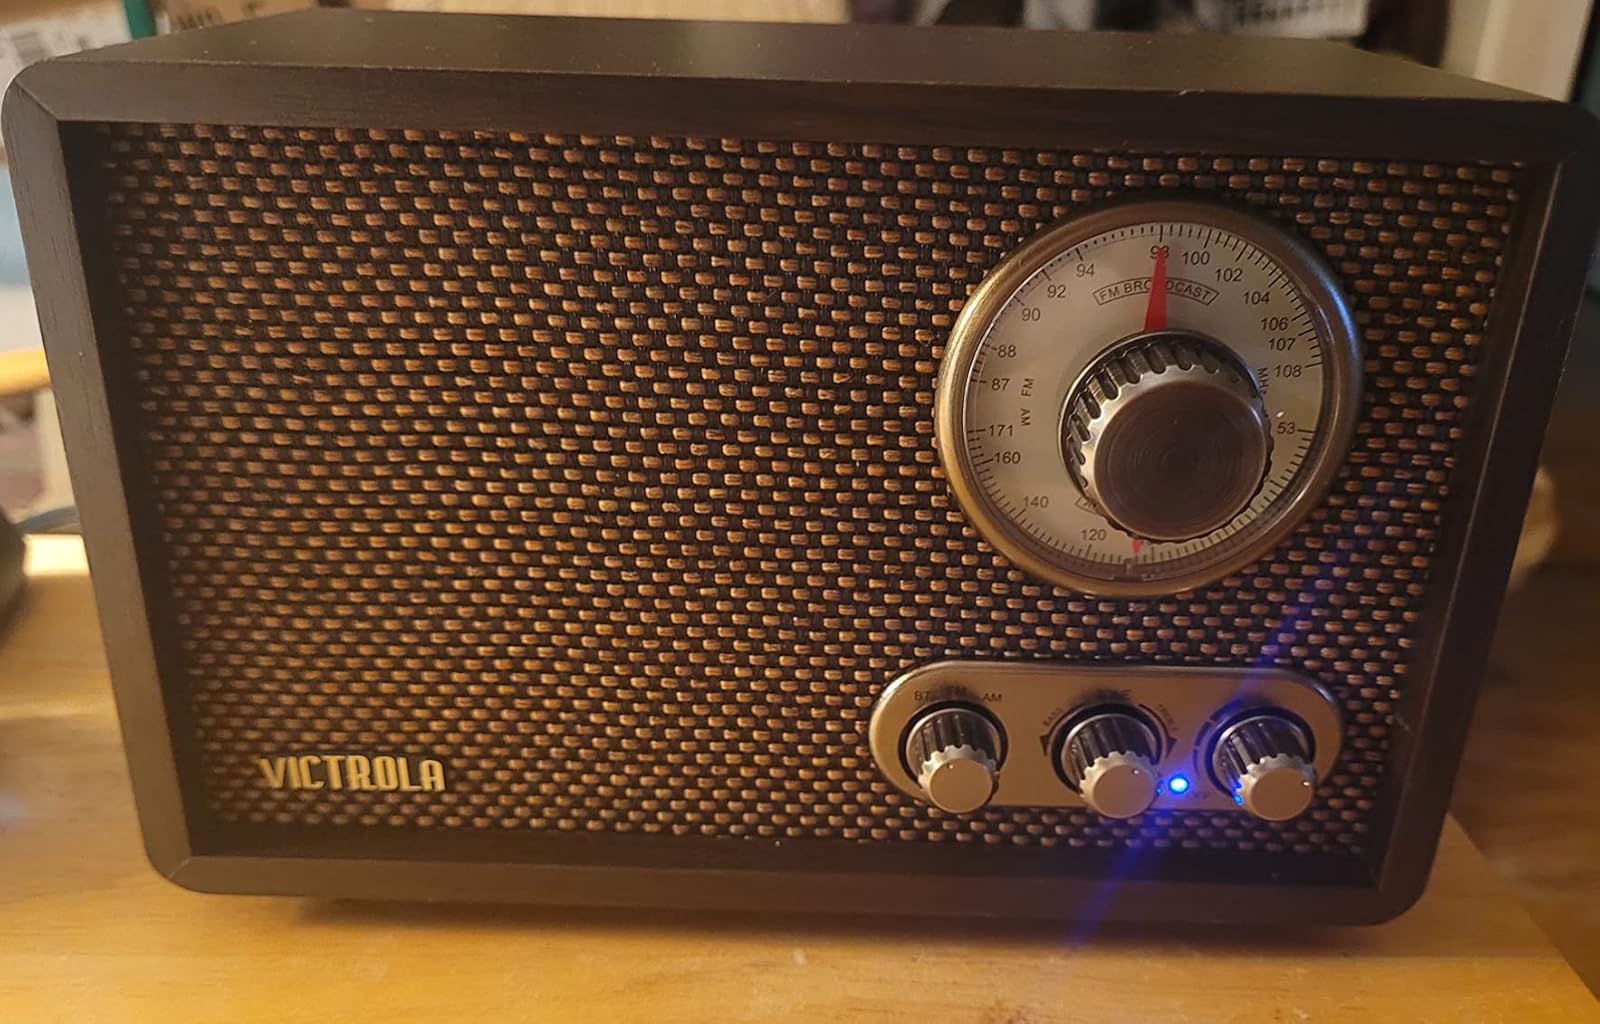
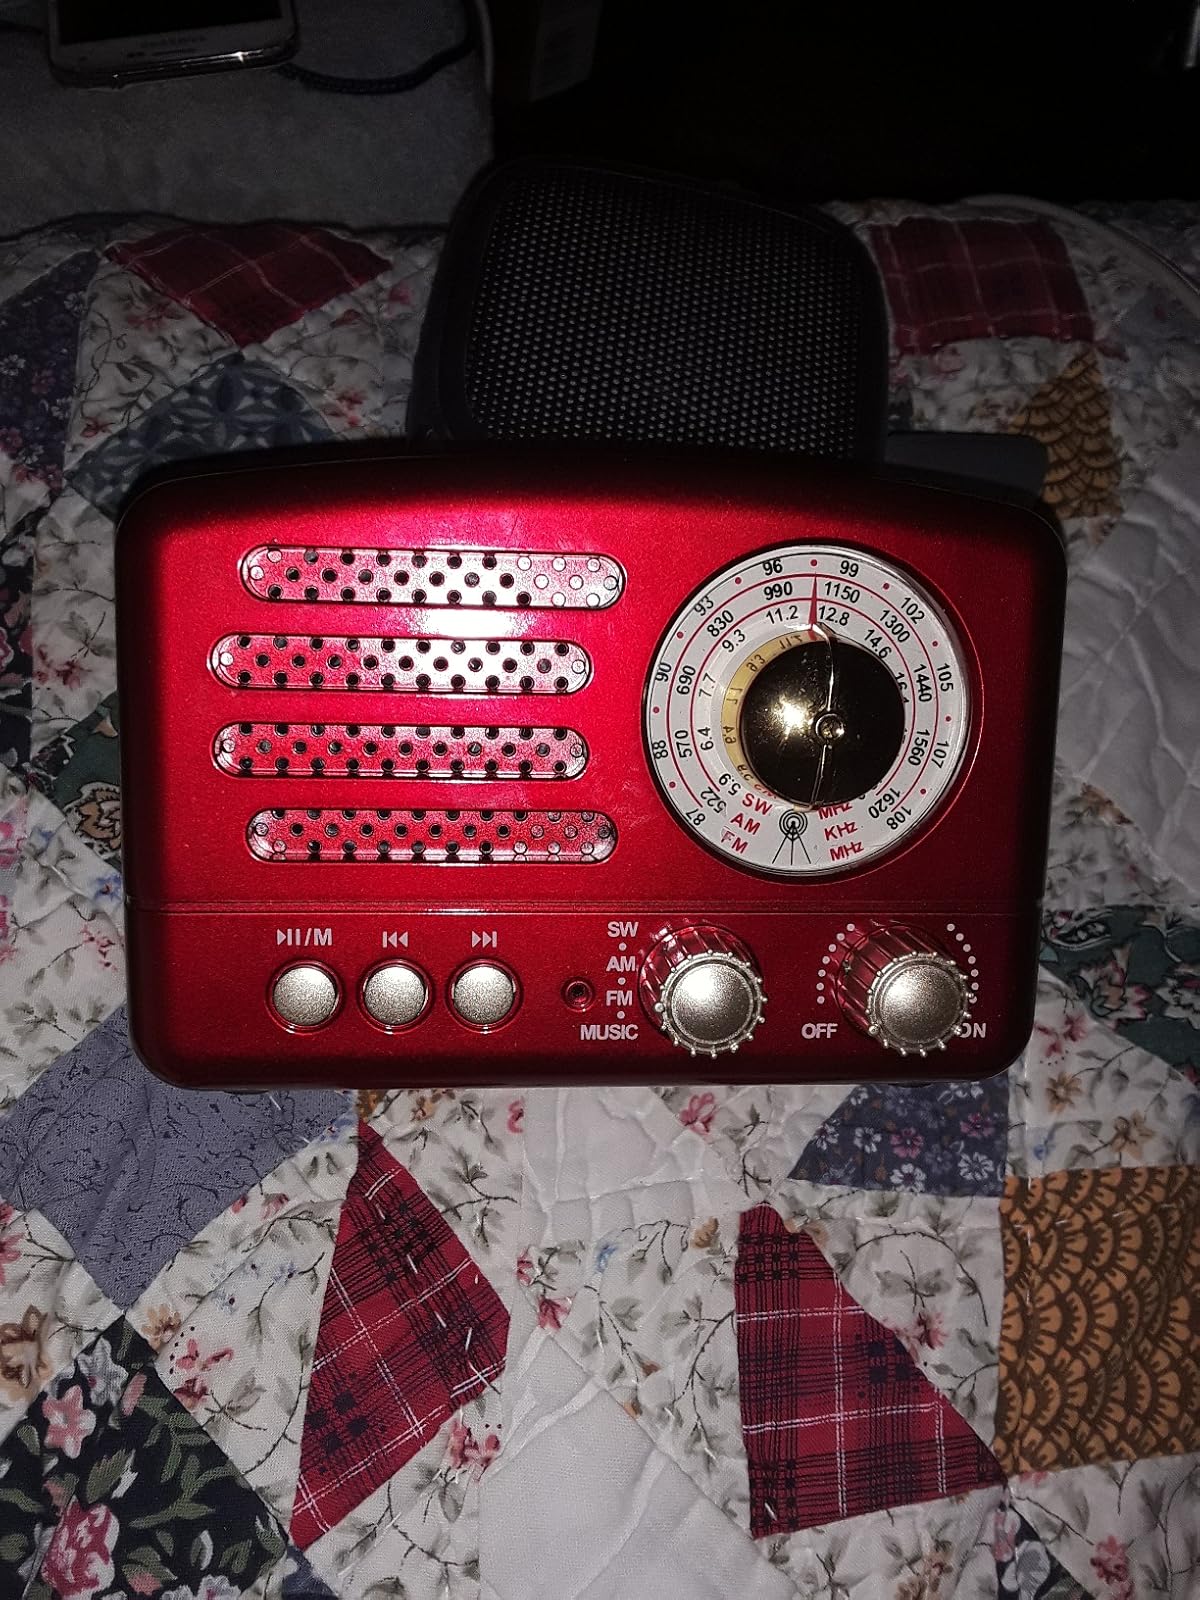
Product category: radio
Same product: no